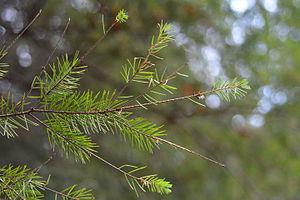
Les cécidomyies des aiguilles du douglas sont un complexe d'espèces de diptères de la famille des Cecidomyiidae qui provoquent des galles sur les aiguilles du douglas. Ce complexe comprend 3 espèces très proches morphologiquement : C. pseudotsugae, C. cuniculator et C. constricta qui ont une écologie similaire et ont été décrites en 1961 par Condrashoff au Canada. Elles ne doivent pas être confondues avec d'autres cécidomyies vivant sur le douglas, en particulier dans les cônes, comme Contarinia oregonensis.